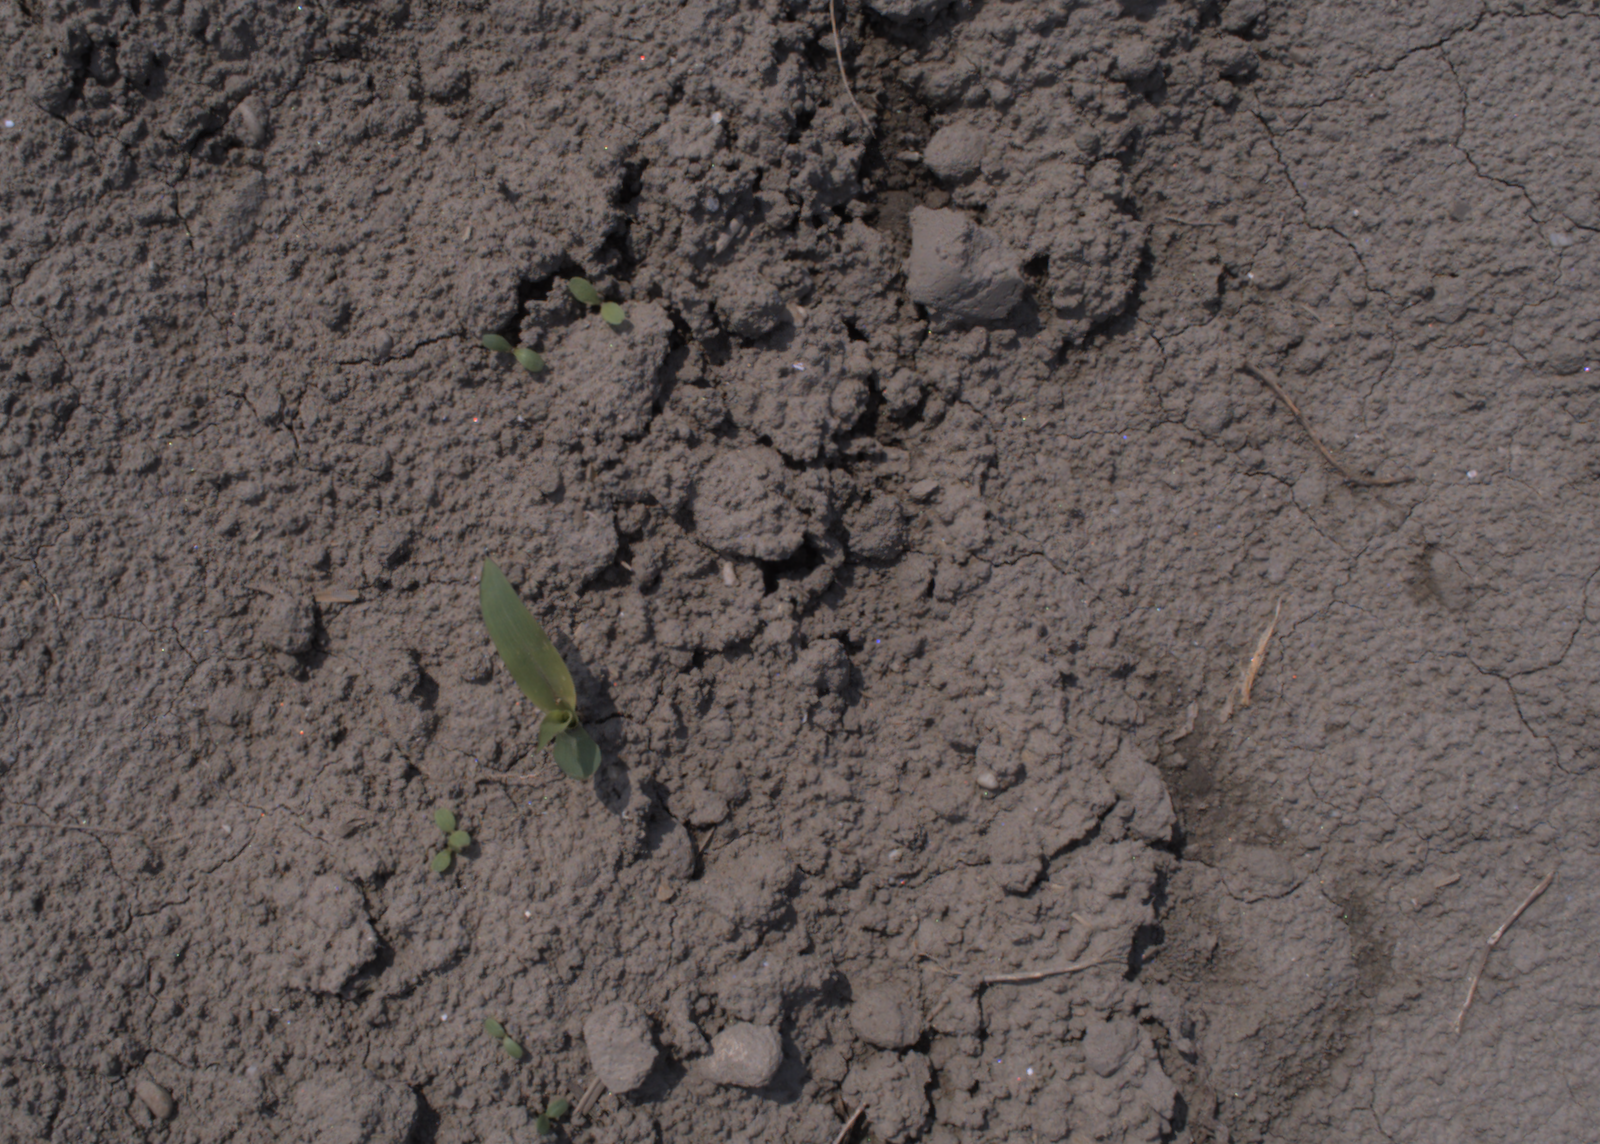
Capture date: 06.08.2020 12:35:04
Weather: sunny
Wind: medium
Seeding date: 21.07.2020
Plant canopy height (mm): 890